Running with Scissors (film)

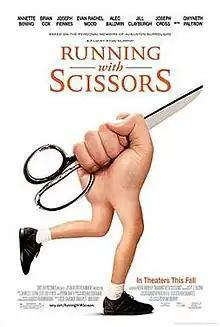
Theatrical release poster

Running with Scissors is a 2006 American comedy drama film written and directed by Ryan Murphy, based on Augusten Burroughs' 2002 memoir of the same name, and starring Joseph Cross, Annette Bening, Brian Cox, Joseph Fiennes, Evan Rachel Wood, Alec Baldwin, Jill Clayburgh and Gwyneth Paltrow. The semi-autobiographical account of Burroughs' childhood (when his real name was still Christopher Robison), based on his best-selling book, received mixed reviews as a film.